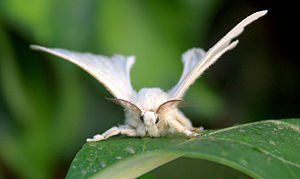
Ægte silkesommerfugl
Silkesommerfugl (Bombyx mori)
Silkesommerfugl (Bombyx mori)
Ægte silkesommerfugl er en sommerfugl blandt natsværmerne i mølgruppen. Dens larve kaldes for silkeorm. Den tæmmede variant har ændret sig en hel del i forhold til den vildtlevende form. Den har øget kokonstørrelse, hurtigere tilvækst og en mere effektiv fordøjelse. Den er blevet tålsom overfor menneskers berøring, og den klarer at leve under snævre forhold. Den kan ikke flyve, og den har mistet frygten for rovinsekter. Disse forandringer har gjort dens overlevelse fuldstændigt afhængig af mennesker.